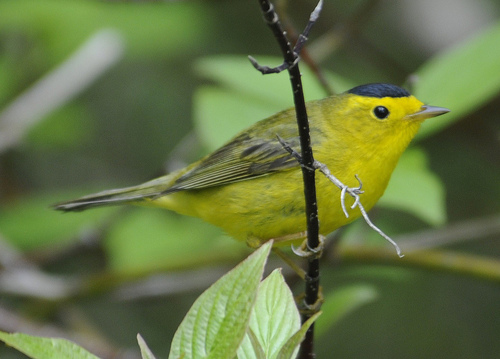
this small bird has a deep black cap at the crown of its head, it has a yellow face and body and it's wings are varying shades of black and yellow and black eyes.
a small bird with a black crown and a yellow breast and a small bill
this is a yellow bird with a blue crown and a black eyeringa greenish yellow bird with a solid black crown and eyering.
this is a small yellow bird with a grey wing and a black crown on its head.
a small yellow bird, with a black crown, and short beak.
this small bird has a yellow breast and belly with a black crown that looks like a little cap.
the bird is small in size and is bright yellow in color with a patch of black on its head.
this particular bird has a belly that is yellow and has black patches
this bird has wings that are green and has a yellow belly
Species: Wilson Warbler